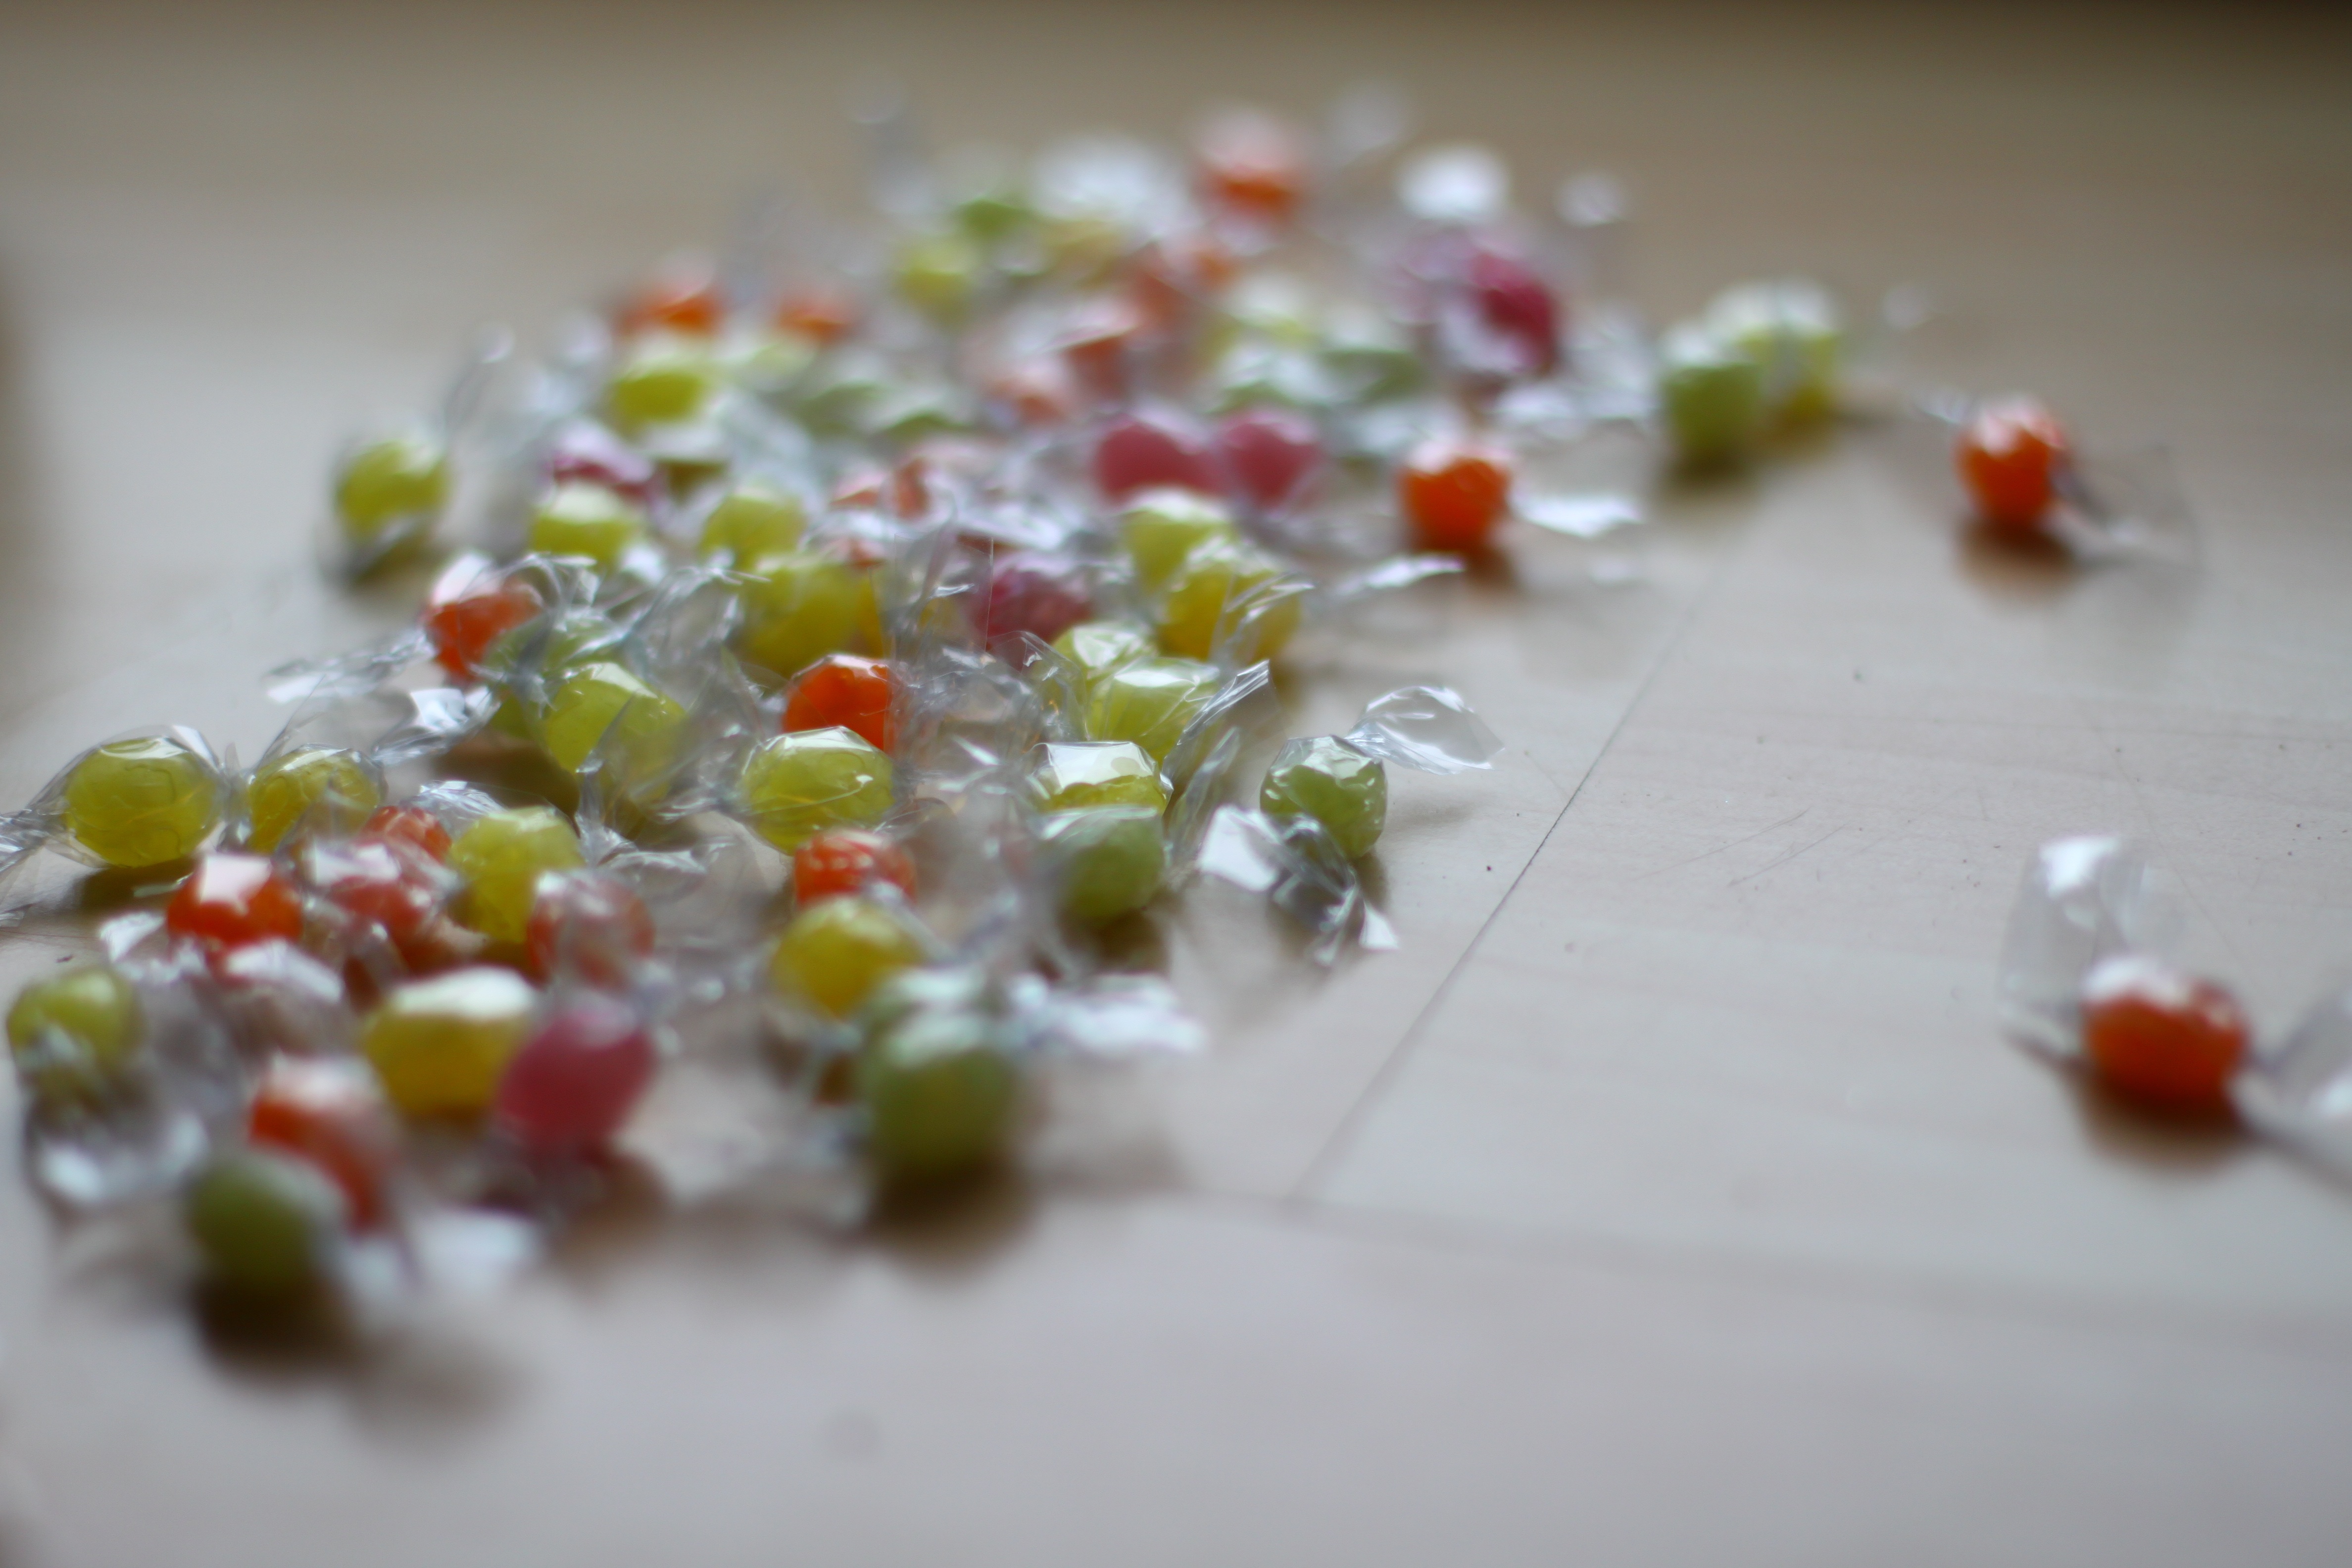
sweet, flower, dish, food, produce, colorful, dessert, candy, mix, sweetness, mixed, treat, confectionery, delicacy, nibble, hand made sweets, wrapped up, suck, sucking candies